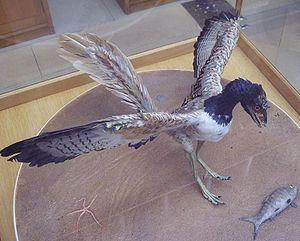
Les avialiens regroupent les dinosaures ayant développé la musculature adéquate pour voler. Leur nom signifie « Ailes d'oiseau ». Ils comprennent les oiseaux et quelques espèces proches, comme Epidendrosaurus ou Scansoriopteryx, qui possédaient une morphologie déjà très proche de celle des oiseaux. Ils forment le groupe frère des Deinonychosauriens au sein des Paraviens.